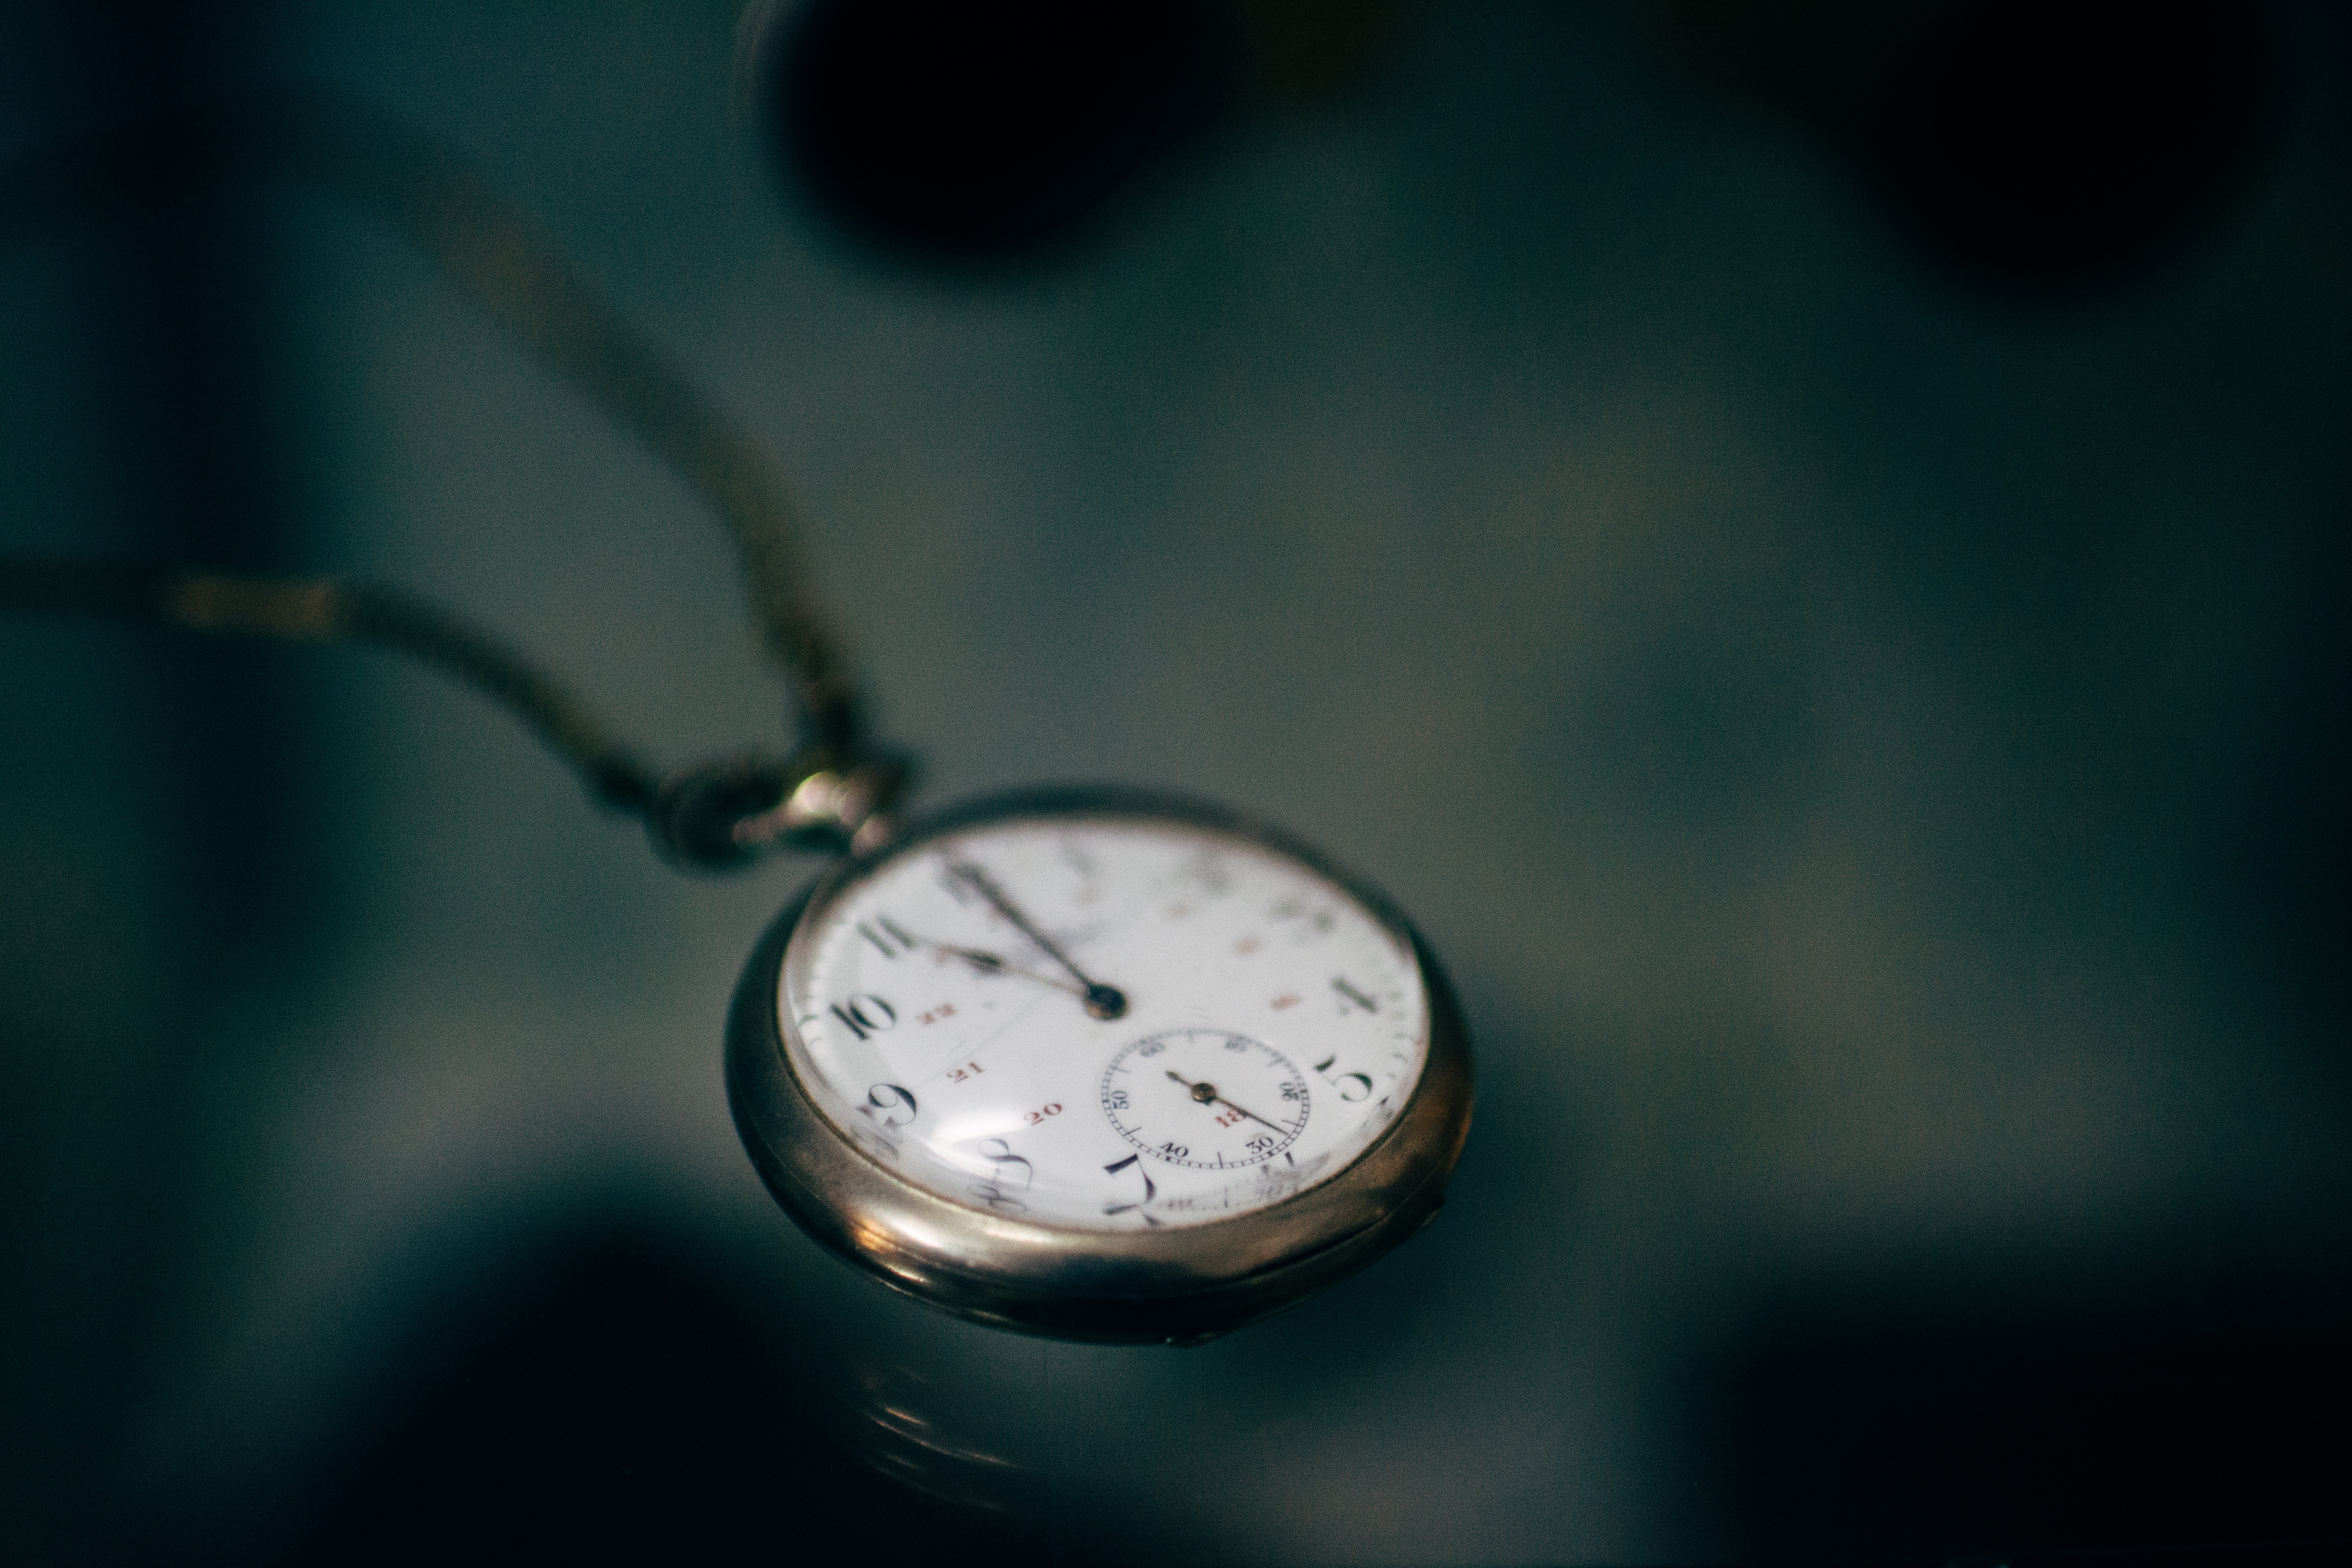
watch, hand, light, photography, darkness, blue, black, pocket watch, timepiece, circle, pocketwatch, watchchain, close up, organ, macro photography